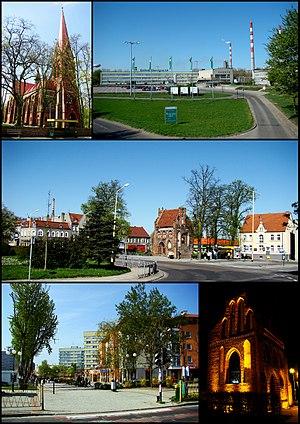
Police est une ville de la voïvodie de Poméranie occidentale, dans le nord-ouest de la Pologne. Sa population s'élevait à 33 742 habitants en 2013.